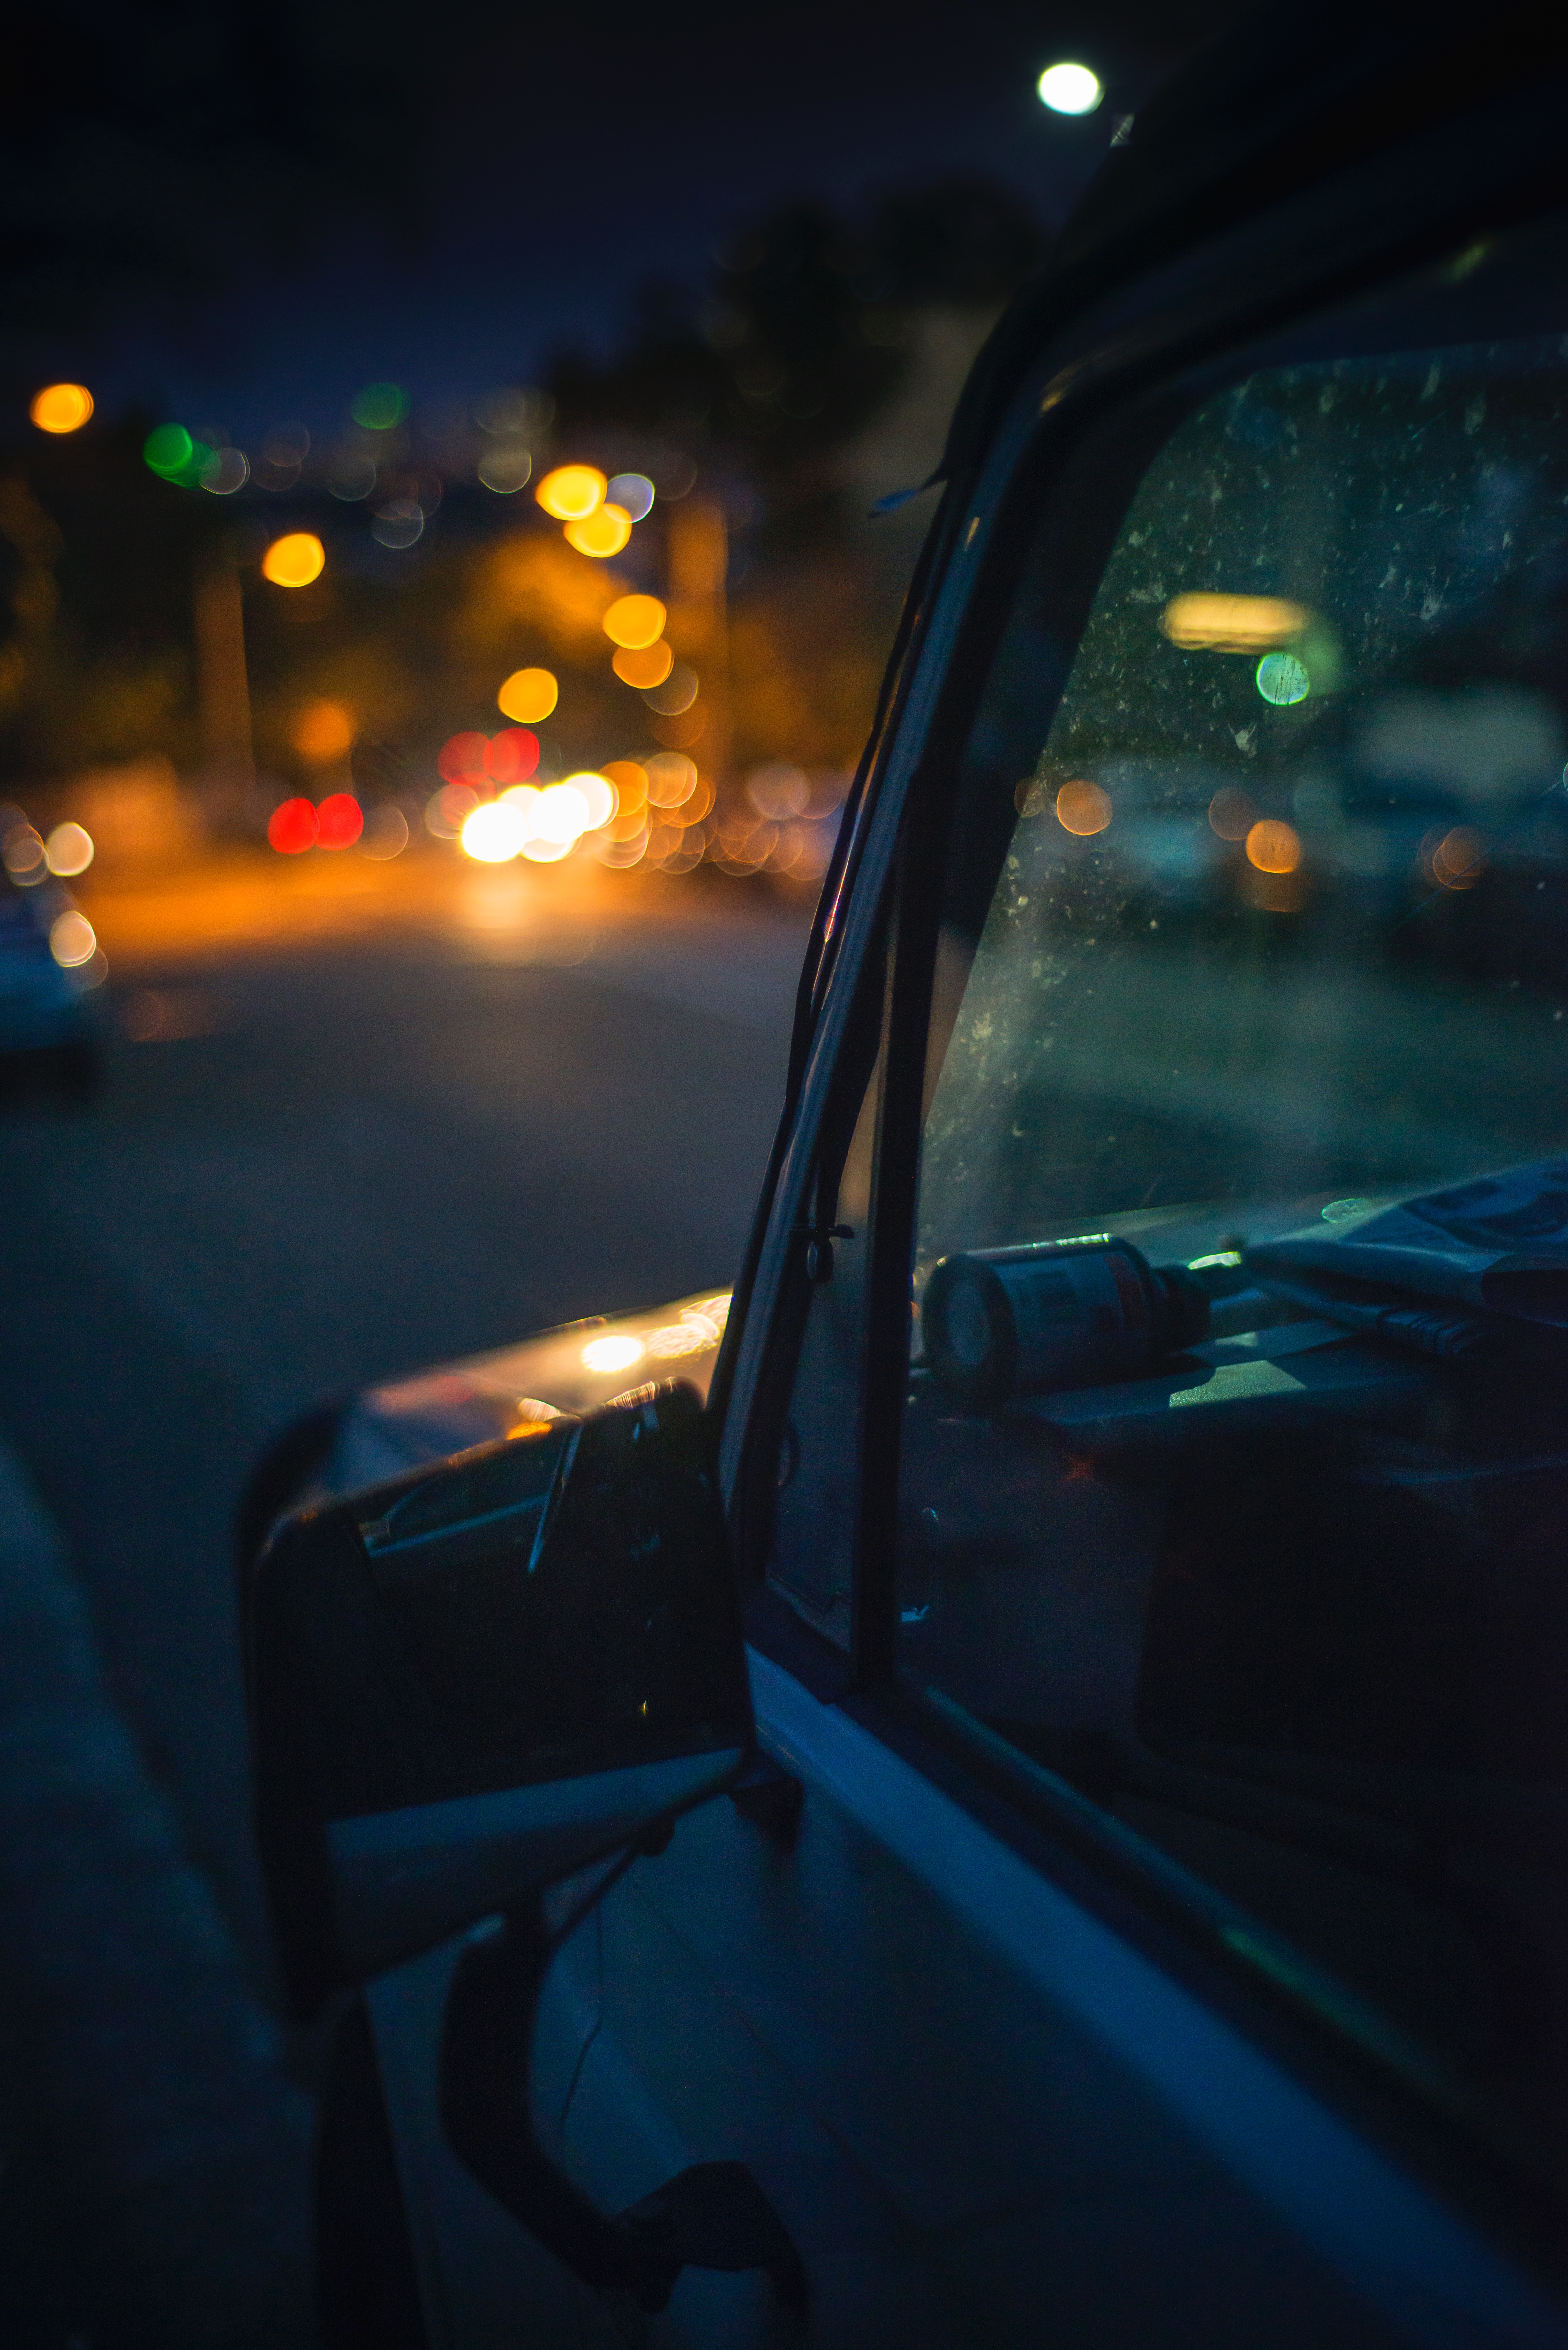
light, night, window, glass, driving, evening, reflection, vehicle, color, darkness, blue, lighting